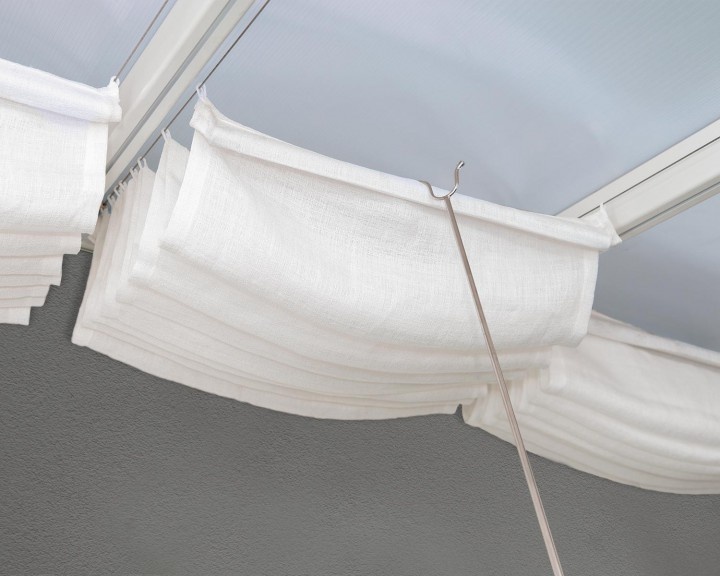
Patio Cover Awning Roof Blinds
These fabric roof blinds help provide shade for the Olympia and Stockholm patio cover awnings. Works with Olympia 10x10 and 10x14 size patio cover awnings as well as the Stockholm 11'2" x 12'1" or 11'2" x 17' patio awnings . Creates an enjoyable shaded space for Sunny warm days Colour: White Fabric: strong UV resistant, lightweight polyester Curtain is wrinkle free, mold free, washable Cleaning: cold machine wash, without chlorine bleach, line dry All hardware included Including a dedicated 42.5 inch metal rod for easy opening and closing Each curtain set unit contains: 1 Shade curtain, 114 X 21 inch 2 pc metal bar 0.35 X 24 inch painted white for each curtain unit 20 plastic hooks 2 Stretcher kit for curtain cable + 126 inch metal cable P.V.C coated Download Manual Here Want Shade Film For Polycarbonate Panels or Awnings? Click here or below for no glue static applied window films
Brand: Grizzly Shelter Ltd.
Category: Home & Garden > Lawn & Garden > Outdoor Living > Awning Accessories